Maharaja Kam Dev Misir Sakarwar

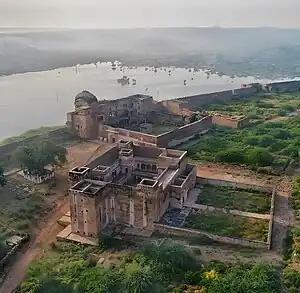
A view of Sabalgarh Fort which was under the administration of sakarwar, it was built by a gurjar ruler named 'Sabal', although most of its present structure was built by a Raja Gopal Singh of Karauli State, when it was taken over by Marathas from Sikarwar's.

After a battle in 1530, Kam Dev overthrew the ruler of Birpur and became the ruler of the Birpur estate.